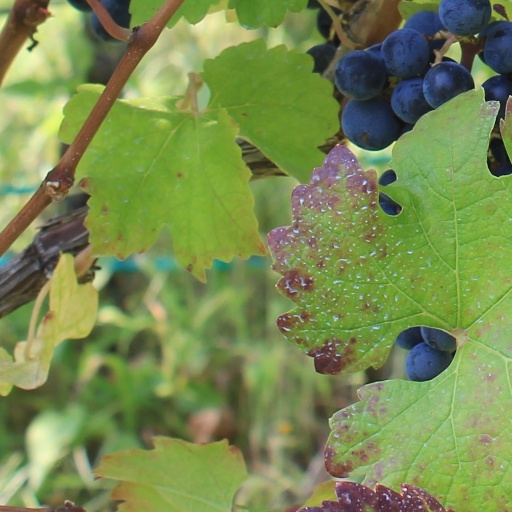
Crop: grape